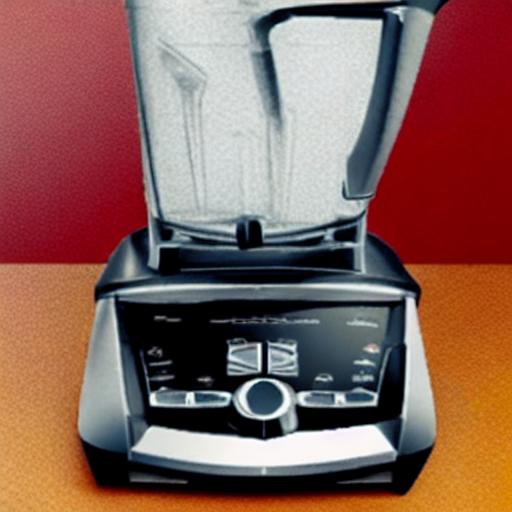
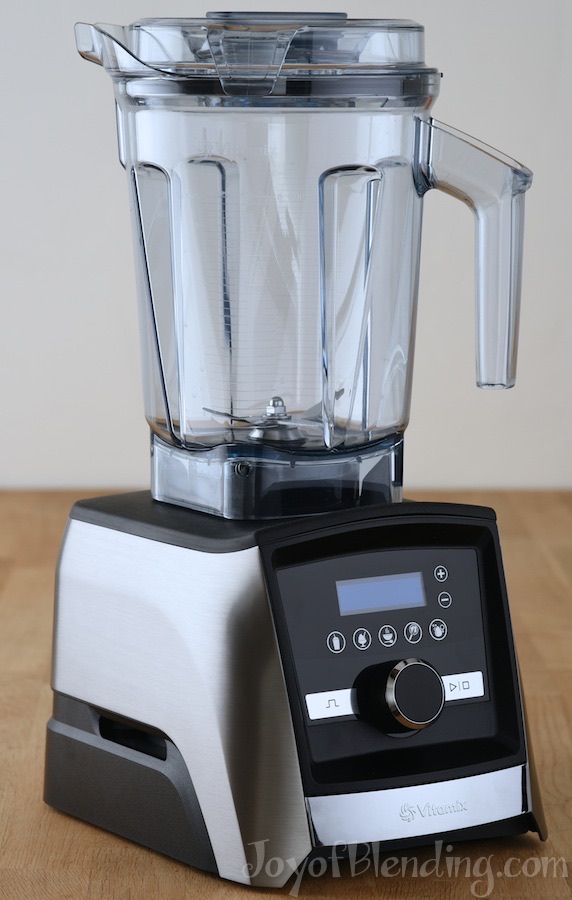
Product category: items_blender
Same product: no